Cristina Lemercier

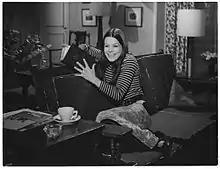
Cristina Lemercier

Cristina Lemercier (née, Noemi Cristina Perone; José C. Paz, April 3, 1951 - San Miguel, December 27, 1996) was an Argentine actress and television presenter. Her mother, a Peronist, took Lemercier to an acting audition when she was a teenager. She had two sisters, Gloria and Maria Rosa Perone. In 1968, she married the singer Freddy Tadeo (Ricardo Ortega), brother of Palito Ortega. They had three children, Pablo, Paula, and Julia. She died from a gunshot wound to the head.